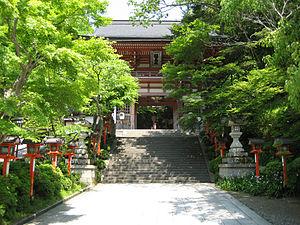
Le mont Kurama est un relief situé au nord-ouest de la ville de Kyōto, au Japon.